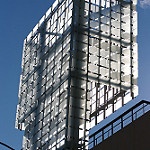
Scene: Outdoor